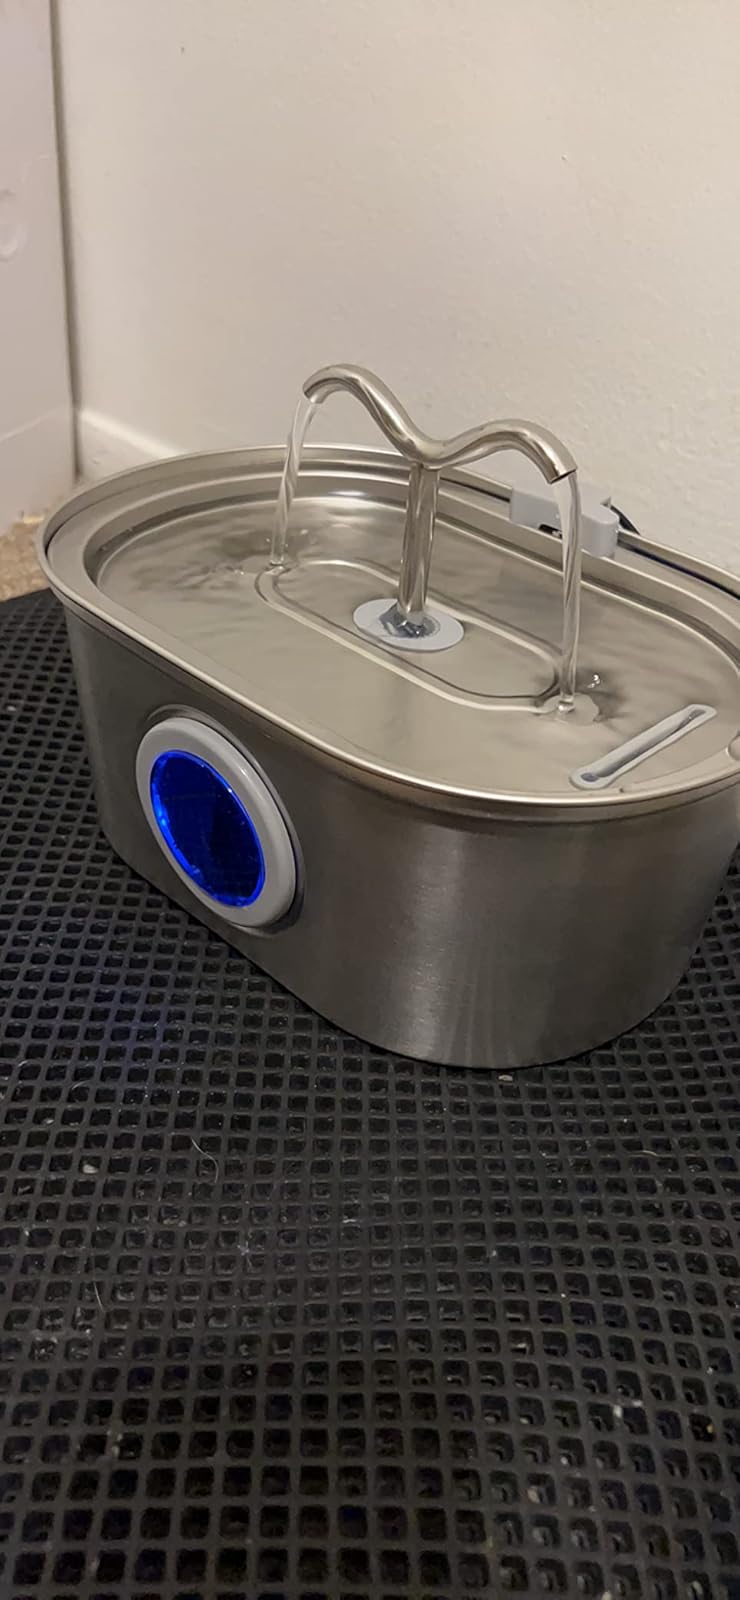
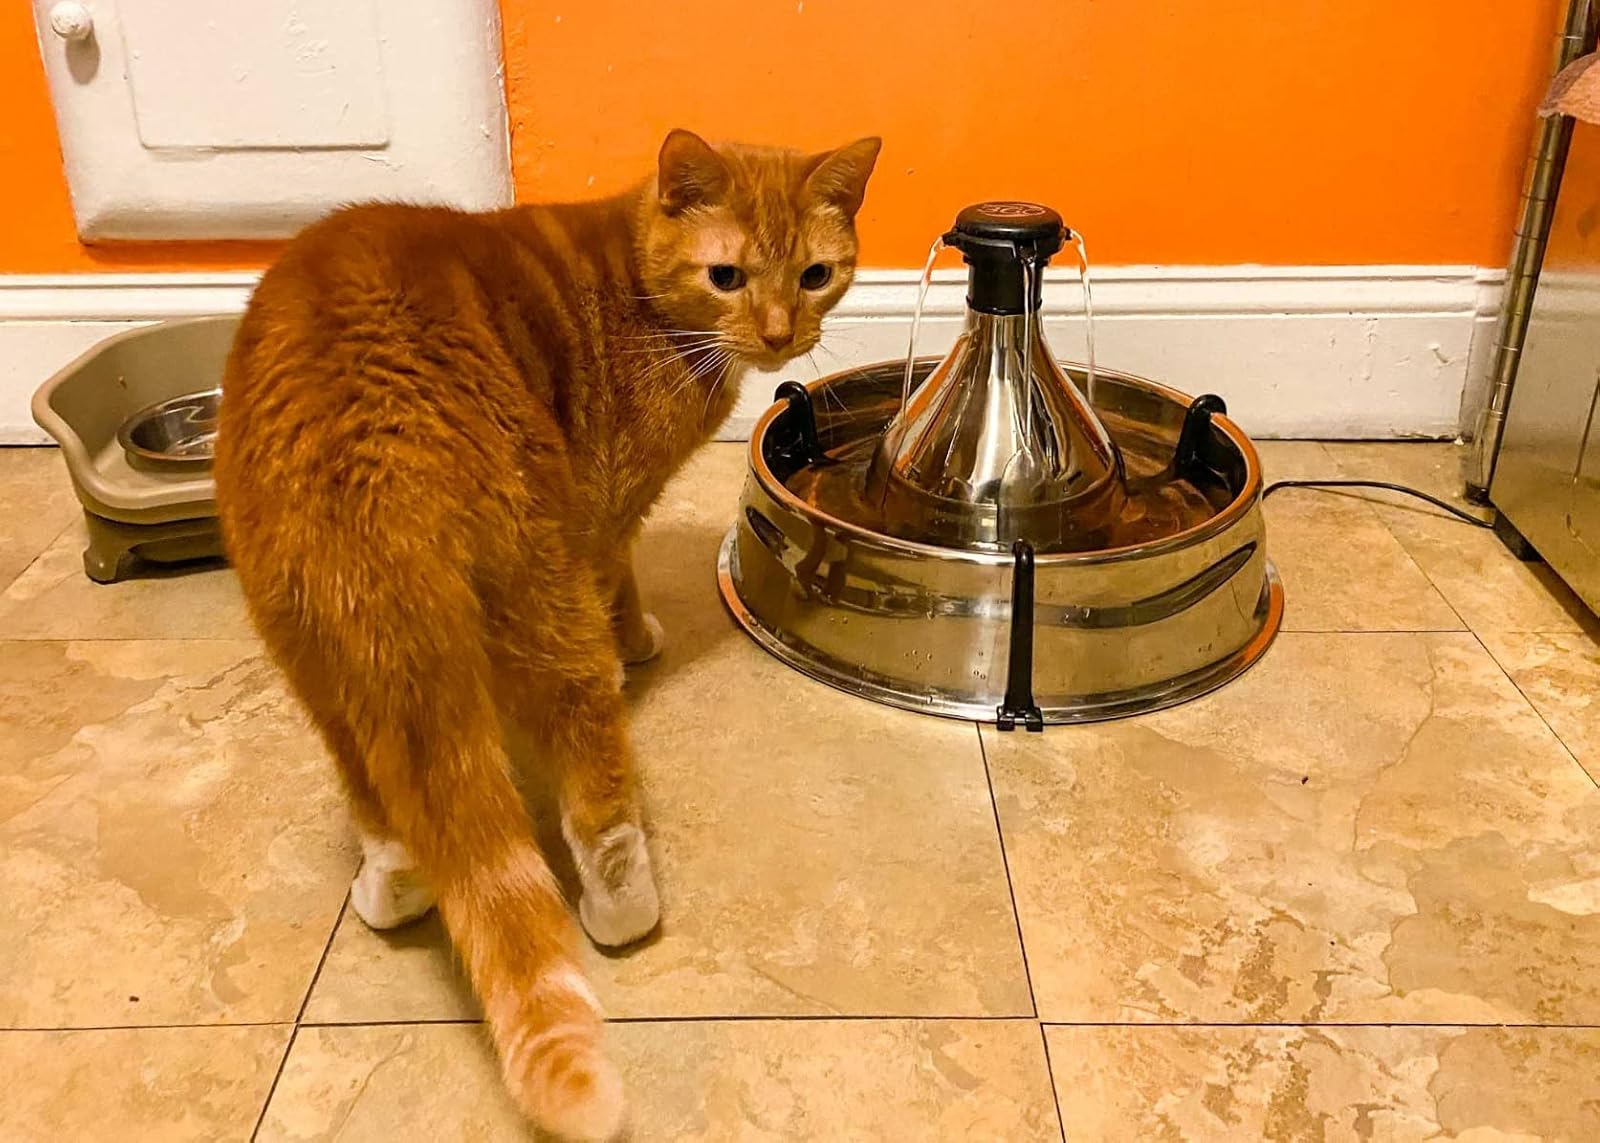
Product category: items_bowl
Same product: no